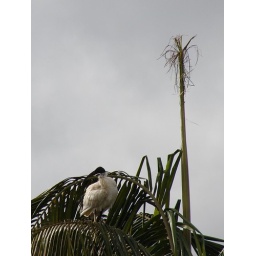
A white ibis perched on top of a tree in Sydney Botanical Gardens